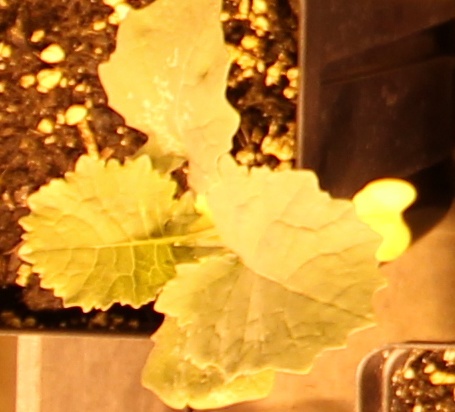
Label: Canola